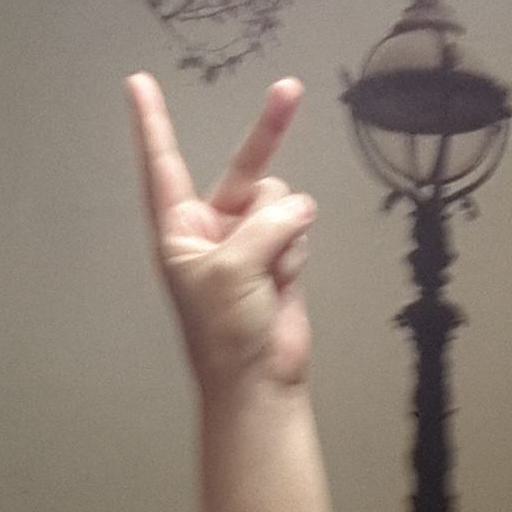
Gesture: peace